Erfurt–Leipzig/Halle high-speed railway

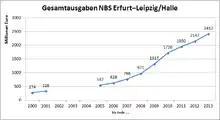
Cumulative total expenditure on the Erfurt‒Leipzig/Halle high-speed line

On 25 June 2015, the EBA and DB agreed on a package of measures at a meeting at the Federal Ministry of Transport. An examination would be carried out under Common Safety Methods (CSM) to determine whether a side concrete layer on both sides of the structure would create additional lateral strength by the end of July 2015. Thus, the lateral resistance would be increased. On bridges, with a length of over ten metres, 1500 one metre-long plates were attached. In combination with supplementary load tests, an ongoing special monitoring of proof of equivalent safety should be conducted as the basis for project-specific approval. The relevant opinion was given on 31 August 2015 with positive results. Now bimonthly test runs are carried out to check the track situation, the related tolerances are lower than on other routes.